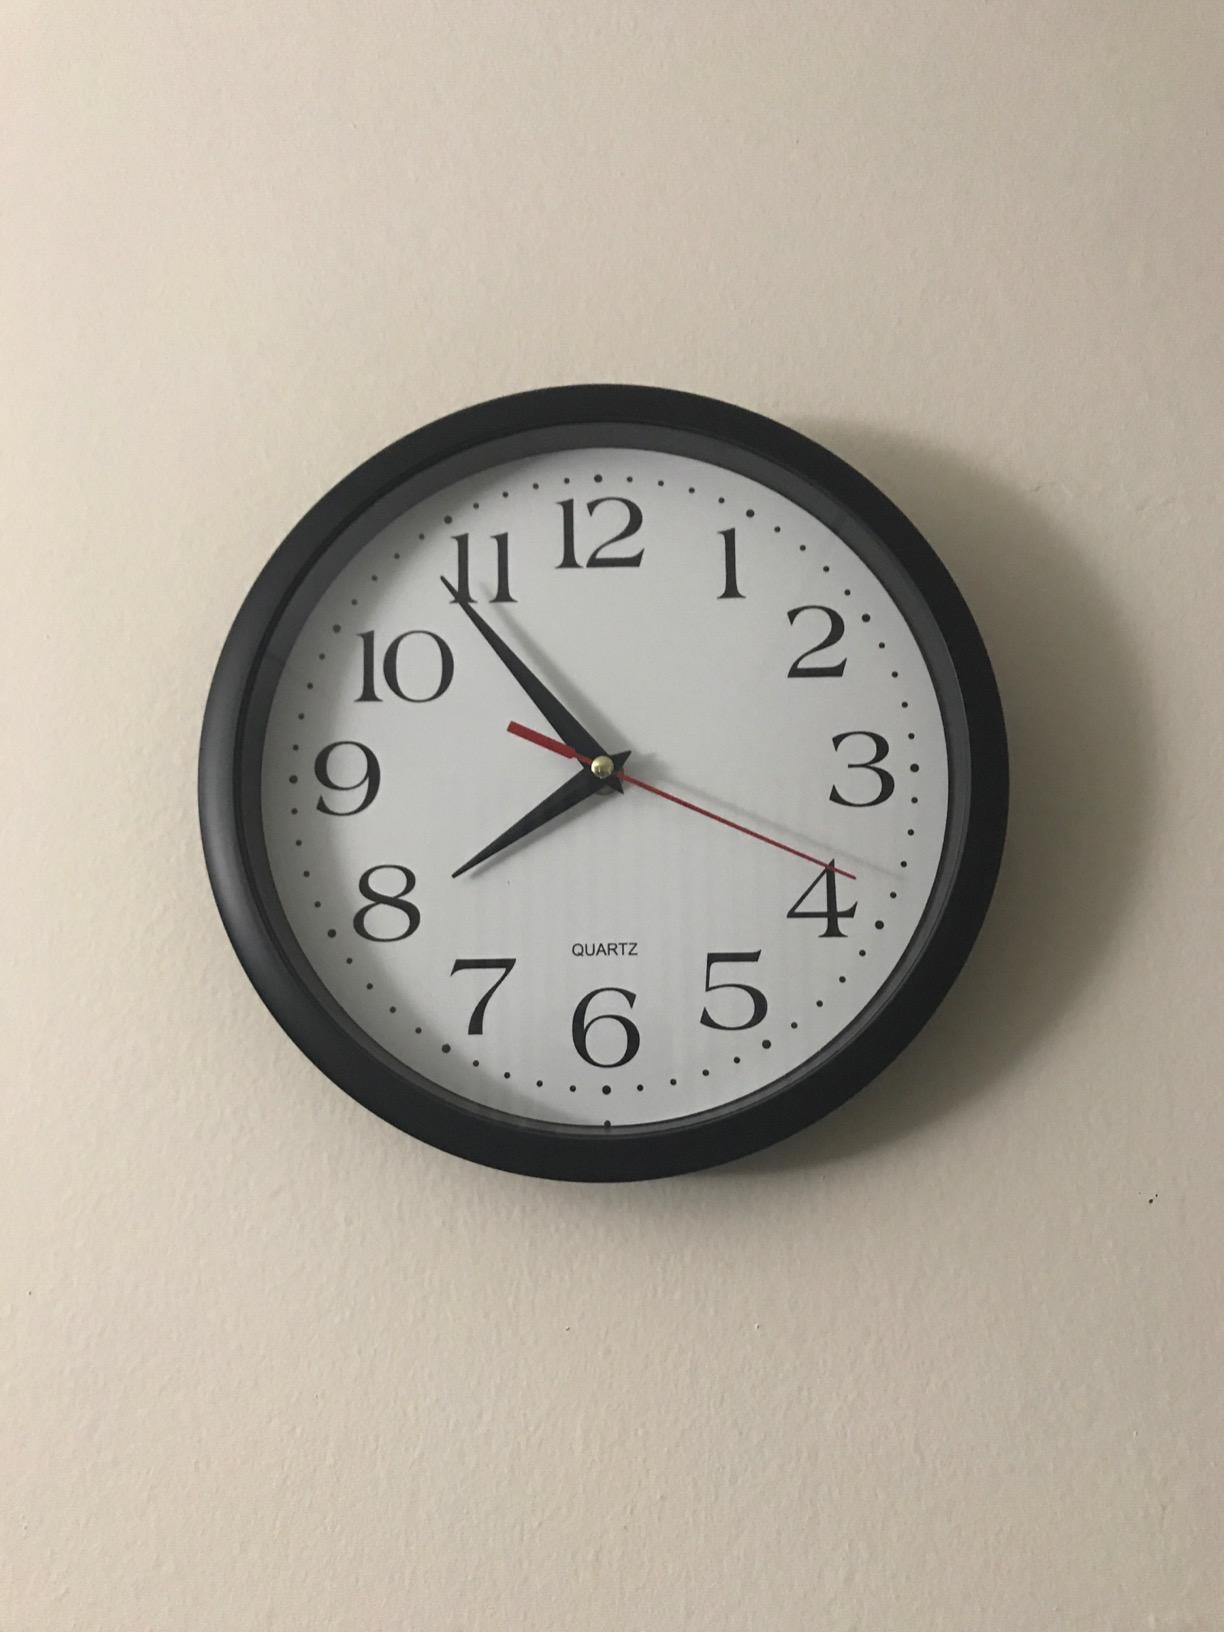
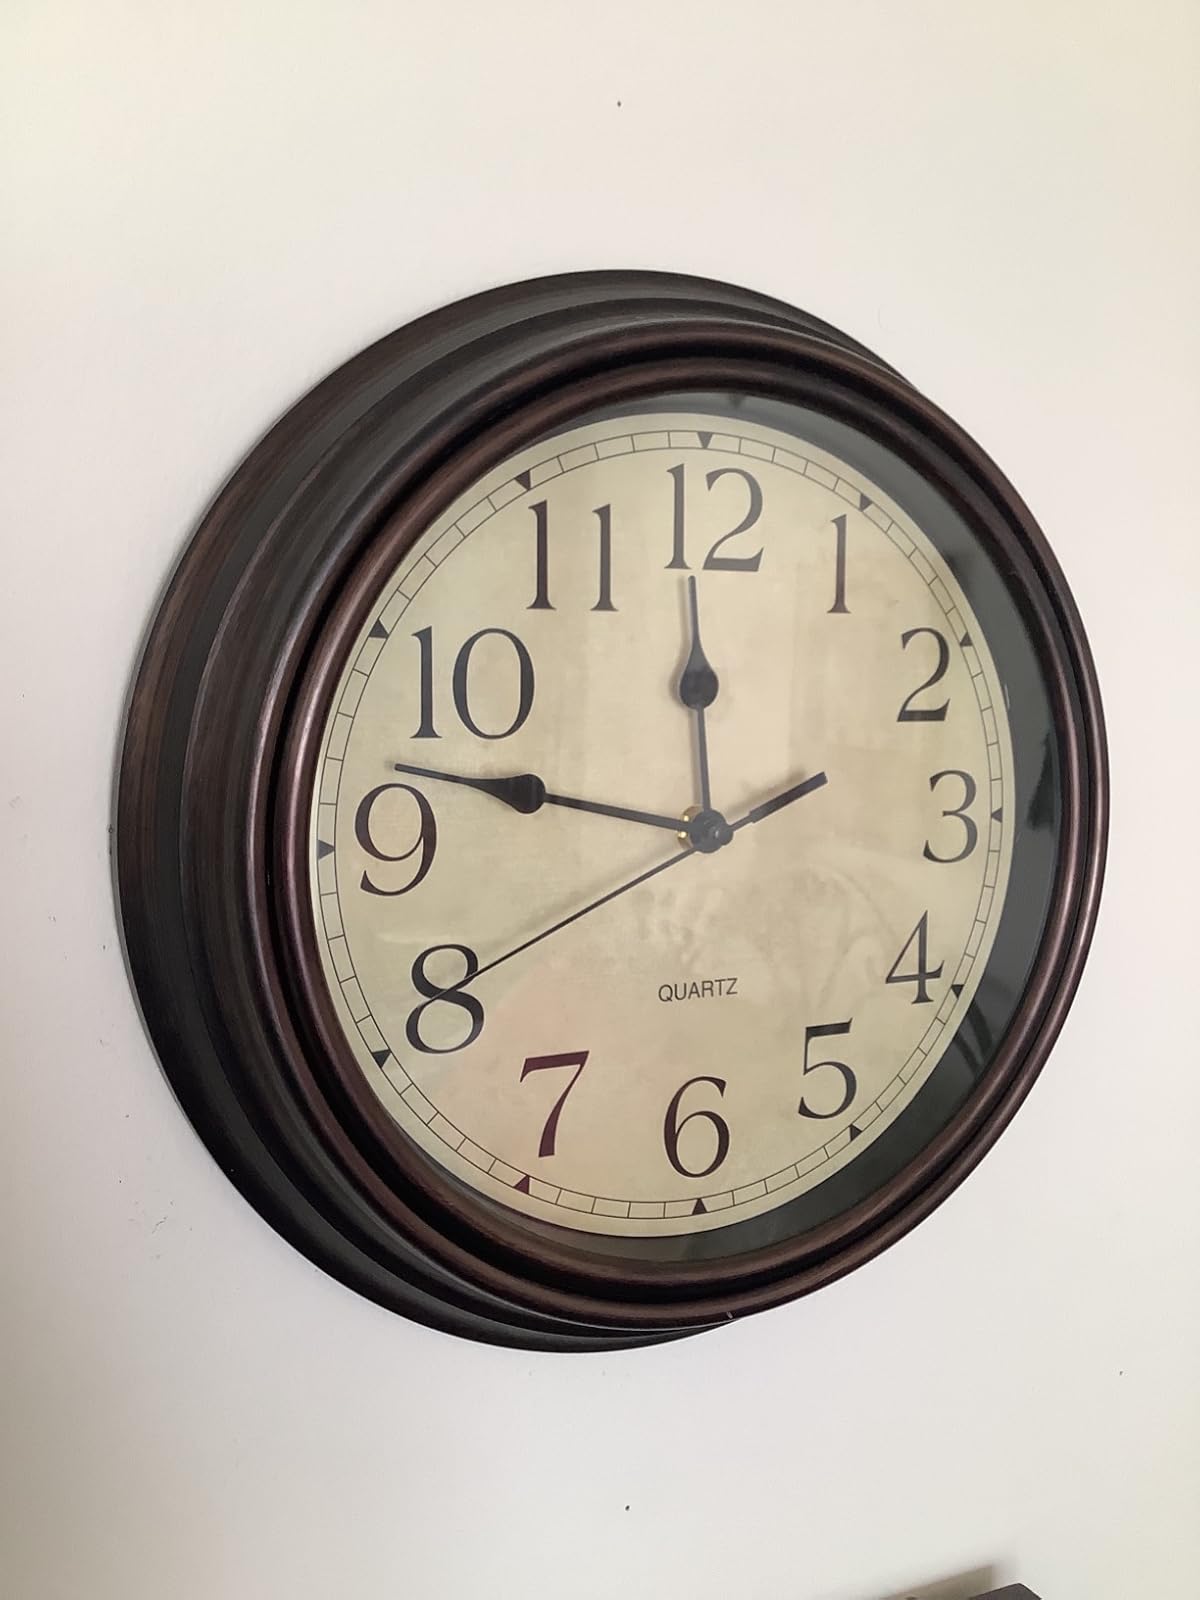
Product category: clock
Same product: no